Pursuit Force

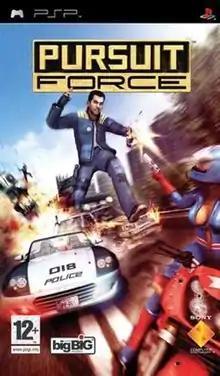
European cover art

Pursuit Force is a 2005 vehicular combat and third-person shooter video game developed by Bigbig Studios and published by Sony Computer Entertainment for the PlayStation Portable. The game places the player in the role of a police agent who is a member of the titular elite law enforcement agency that specialises in direct armed encounters with adversaries, whether it be on foot or on the hood of a speeding car. The player has to try to seize cars and motorbikes while engaging in high-speed chases and gun battles against heavily armed gangs.